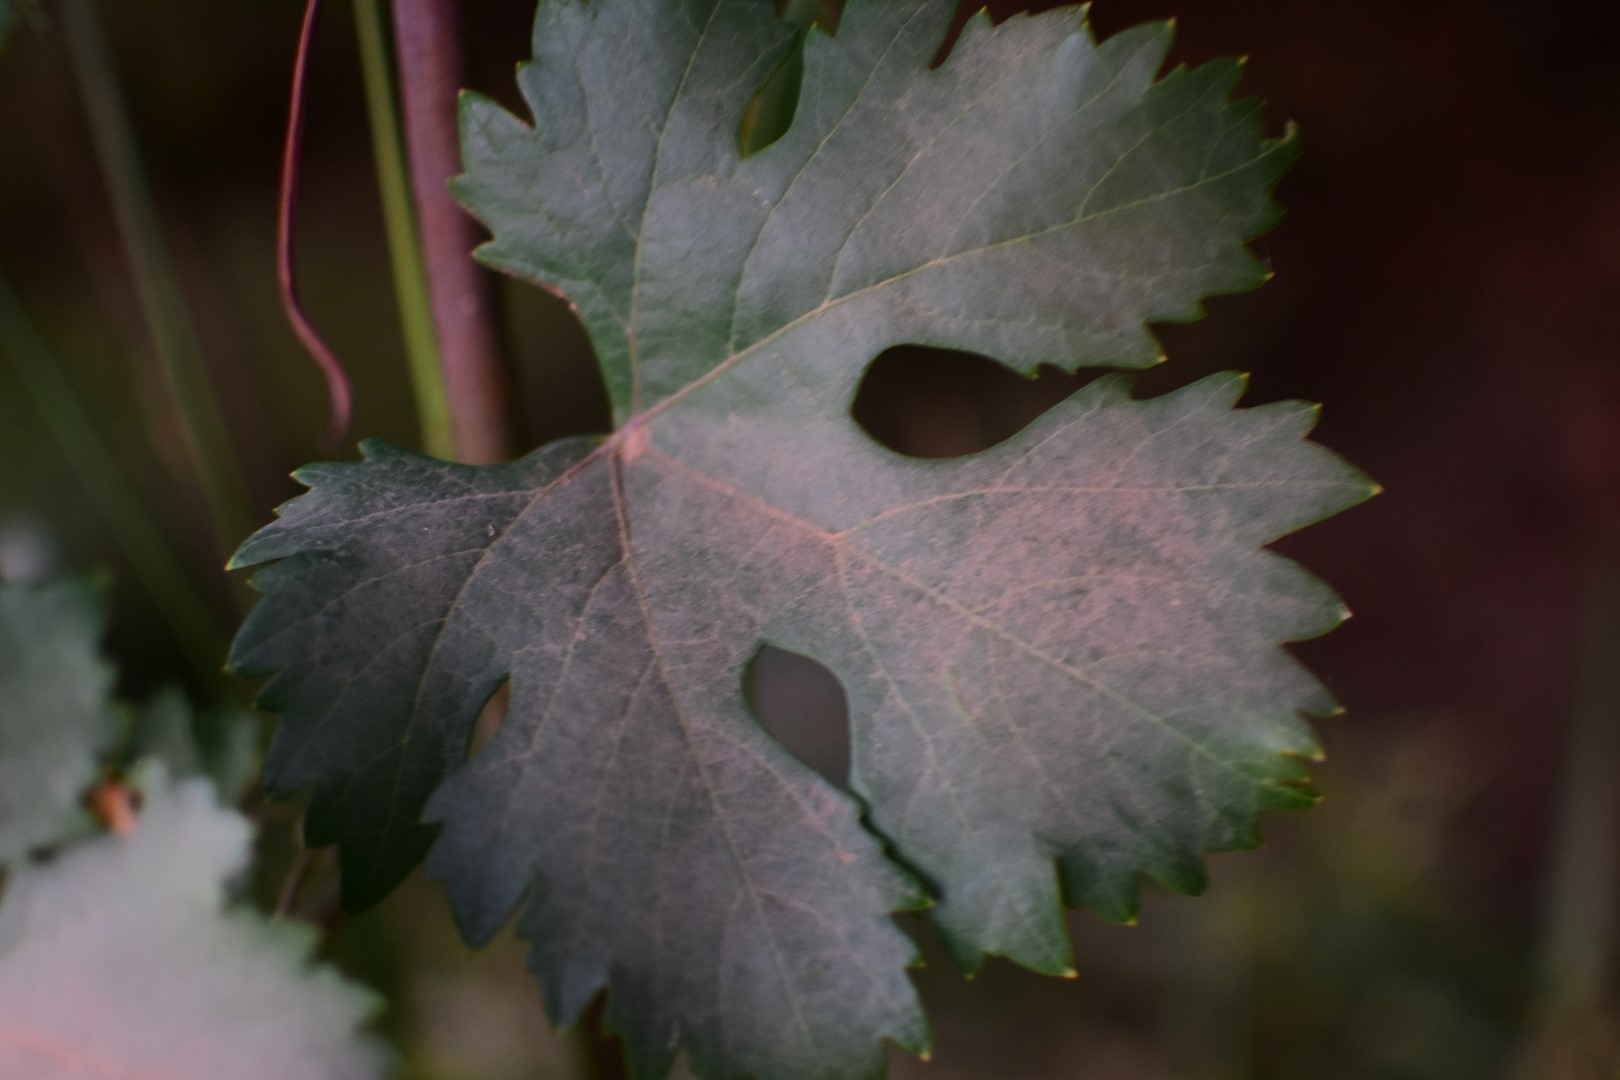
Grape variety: Aswud Balad